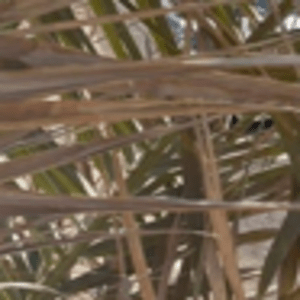
Label: Manganese Deficiency